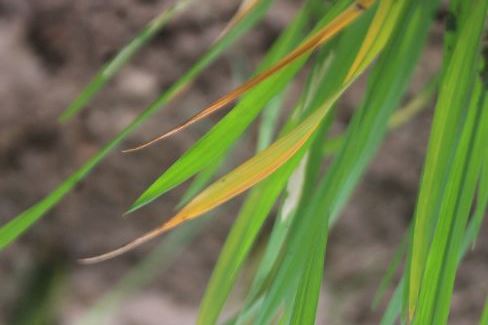
Disease: Tungro